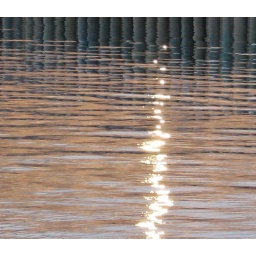
This dazzling light was reflecting from the window of a house high above the lake...and here it danced away!